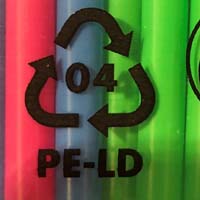
Plastic recycling code class: 4_low_density_polyethylene_PE-LD